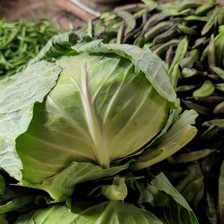
Label: others